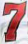
Number: 7